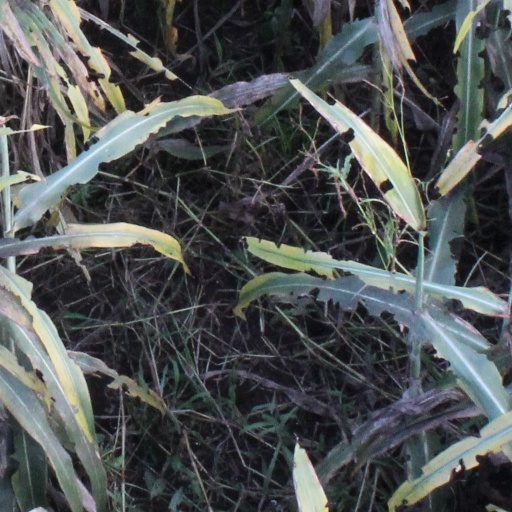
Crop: sorghum